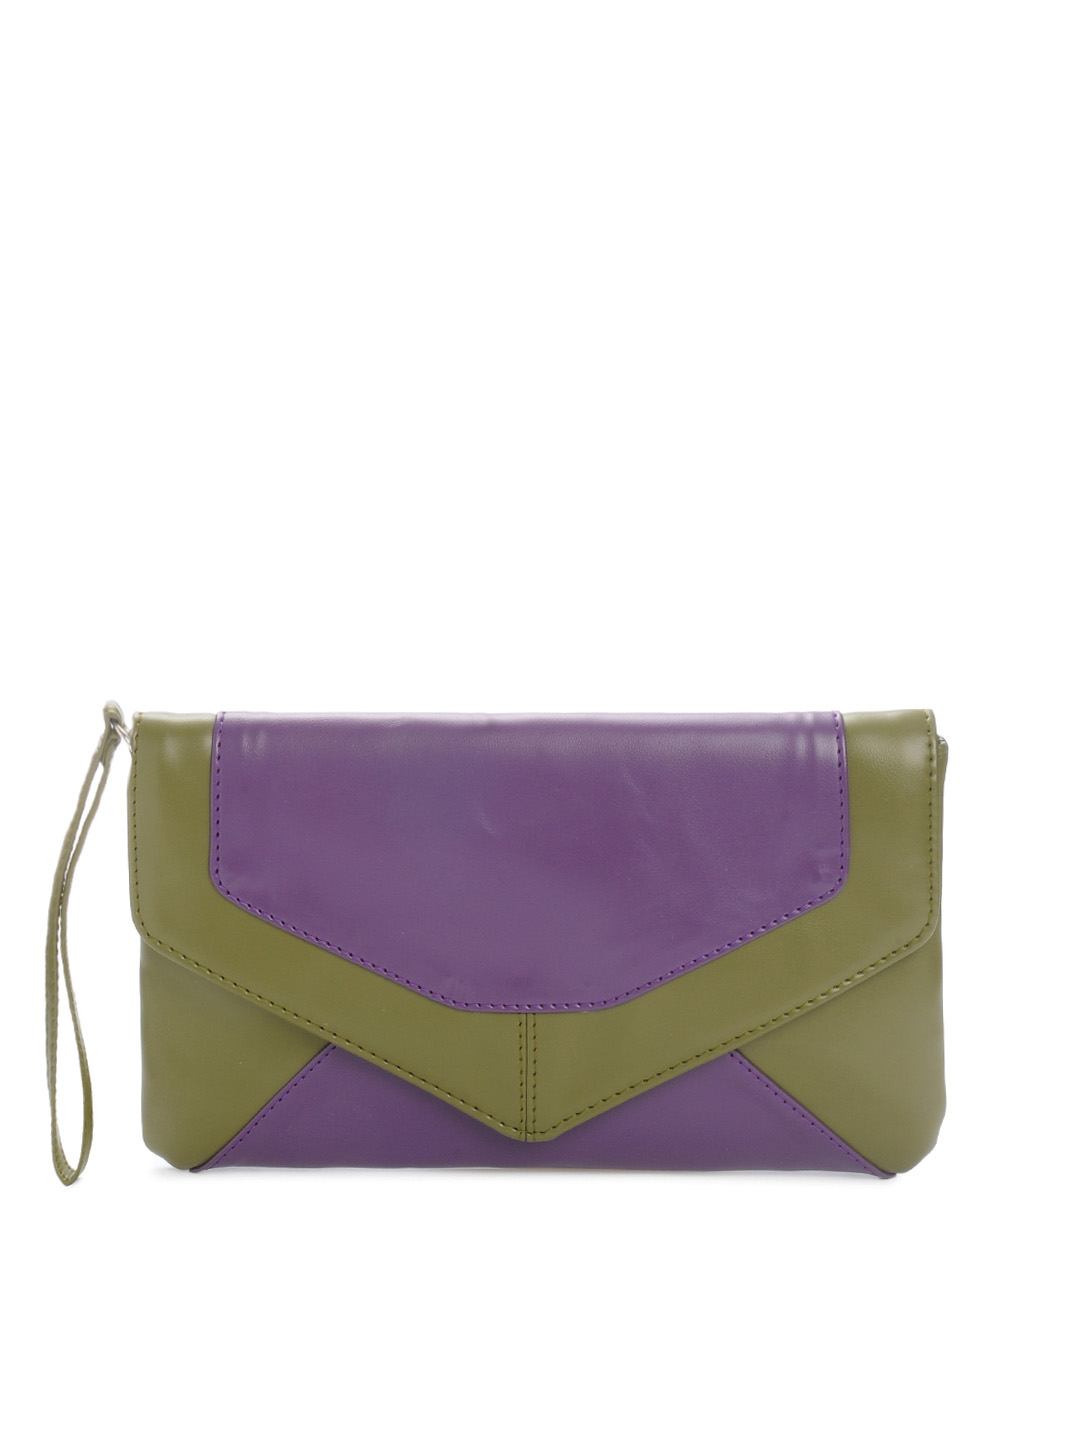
Peperone Women Olive Clutch
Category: Accessories / Bags / Clutches
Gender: Women
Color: Olive
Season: Summer 2012
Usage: Casual